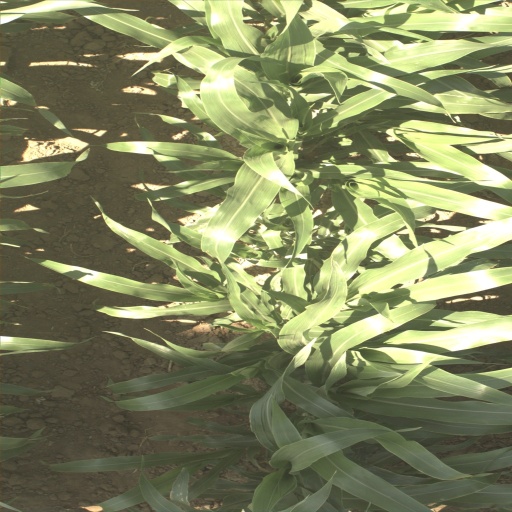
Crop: sorghum